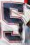
Number: 5